Whaling in the United Kingdom

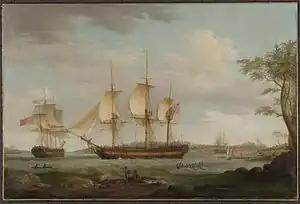
Thomas Whitcombe, "Departure of the whaler "Britannia" from Sydney Cove, 1798", National Library of Australia, Canberra

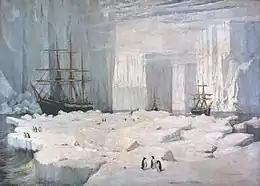
The Dundee Antarctic Whaling Expedition by William Gordon Burn Murdoch

The British ships initially "fished" in the mid and south Atlantic, spreading into the Pacific and Indian Oceans in the 1780s. The government bounty of forty shillings a ton paid to northern whalers was extended to the southern fishery in 1776. A heavy import duty that applied to oil imported from other countries was not lifted even after hostilities between Britain and America ceased in 1783 and was an additional incentive for shipowners to remain involved in the trade. The first British whaler to enter the Pacific was the "Emilia", owned by Samuel Enderby & Sons and commanded by Captain James Shields. This vessel sailed from London in September 1788 and fished the Peru Grounds before returning to London in March 1790 with 139 tons of sperm whale oil.